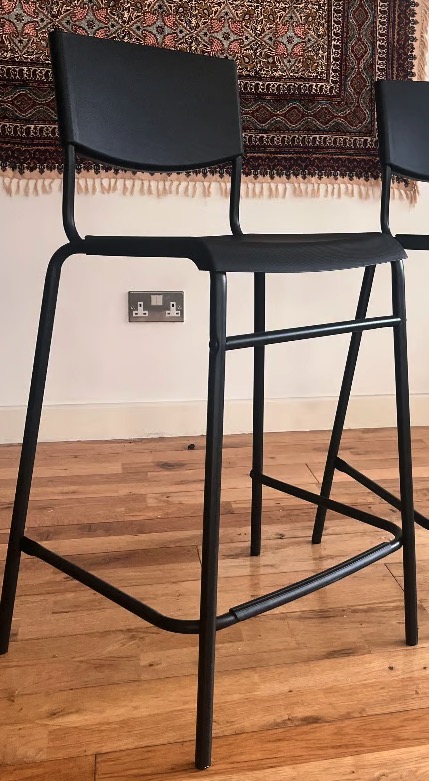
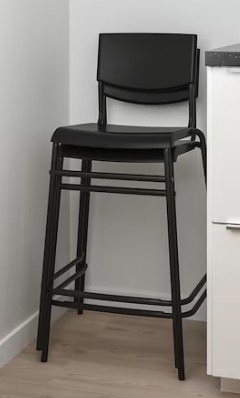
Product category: stool
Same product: yes